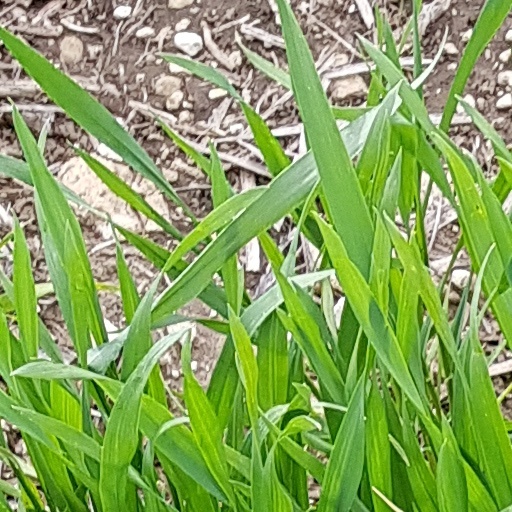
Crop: wheat